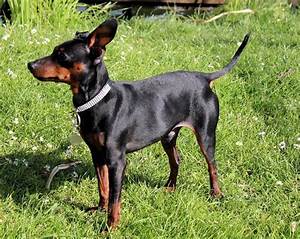
Label: cane